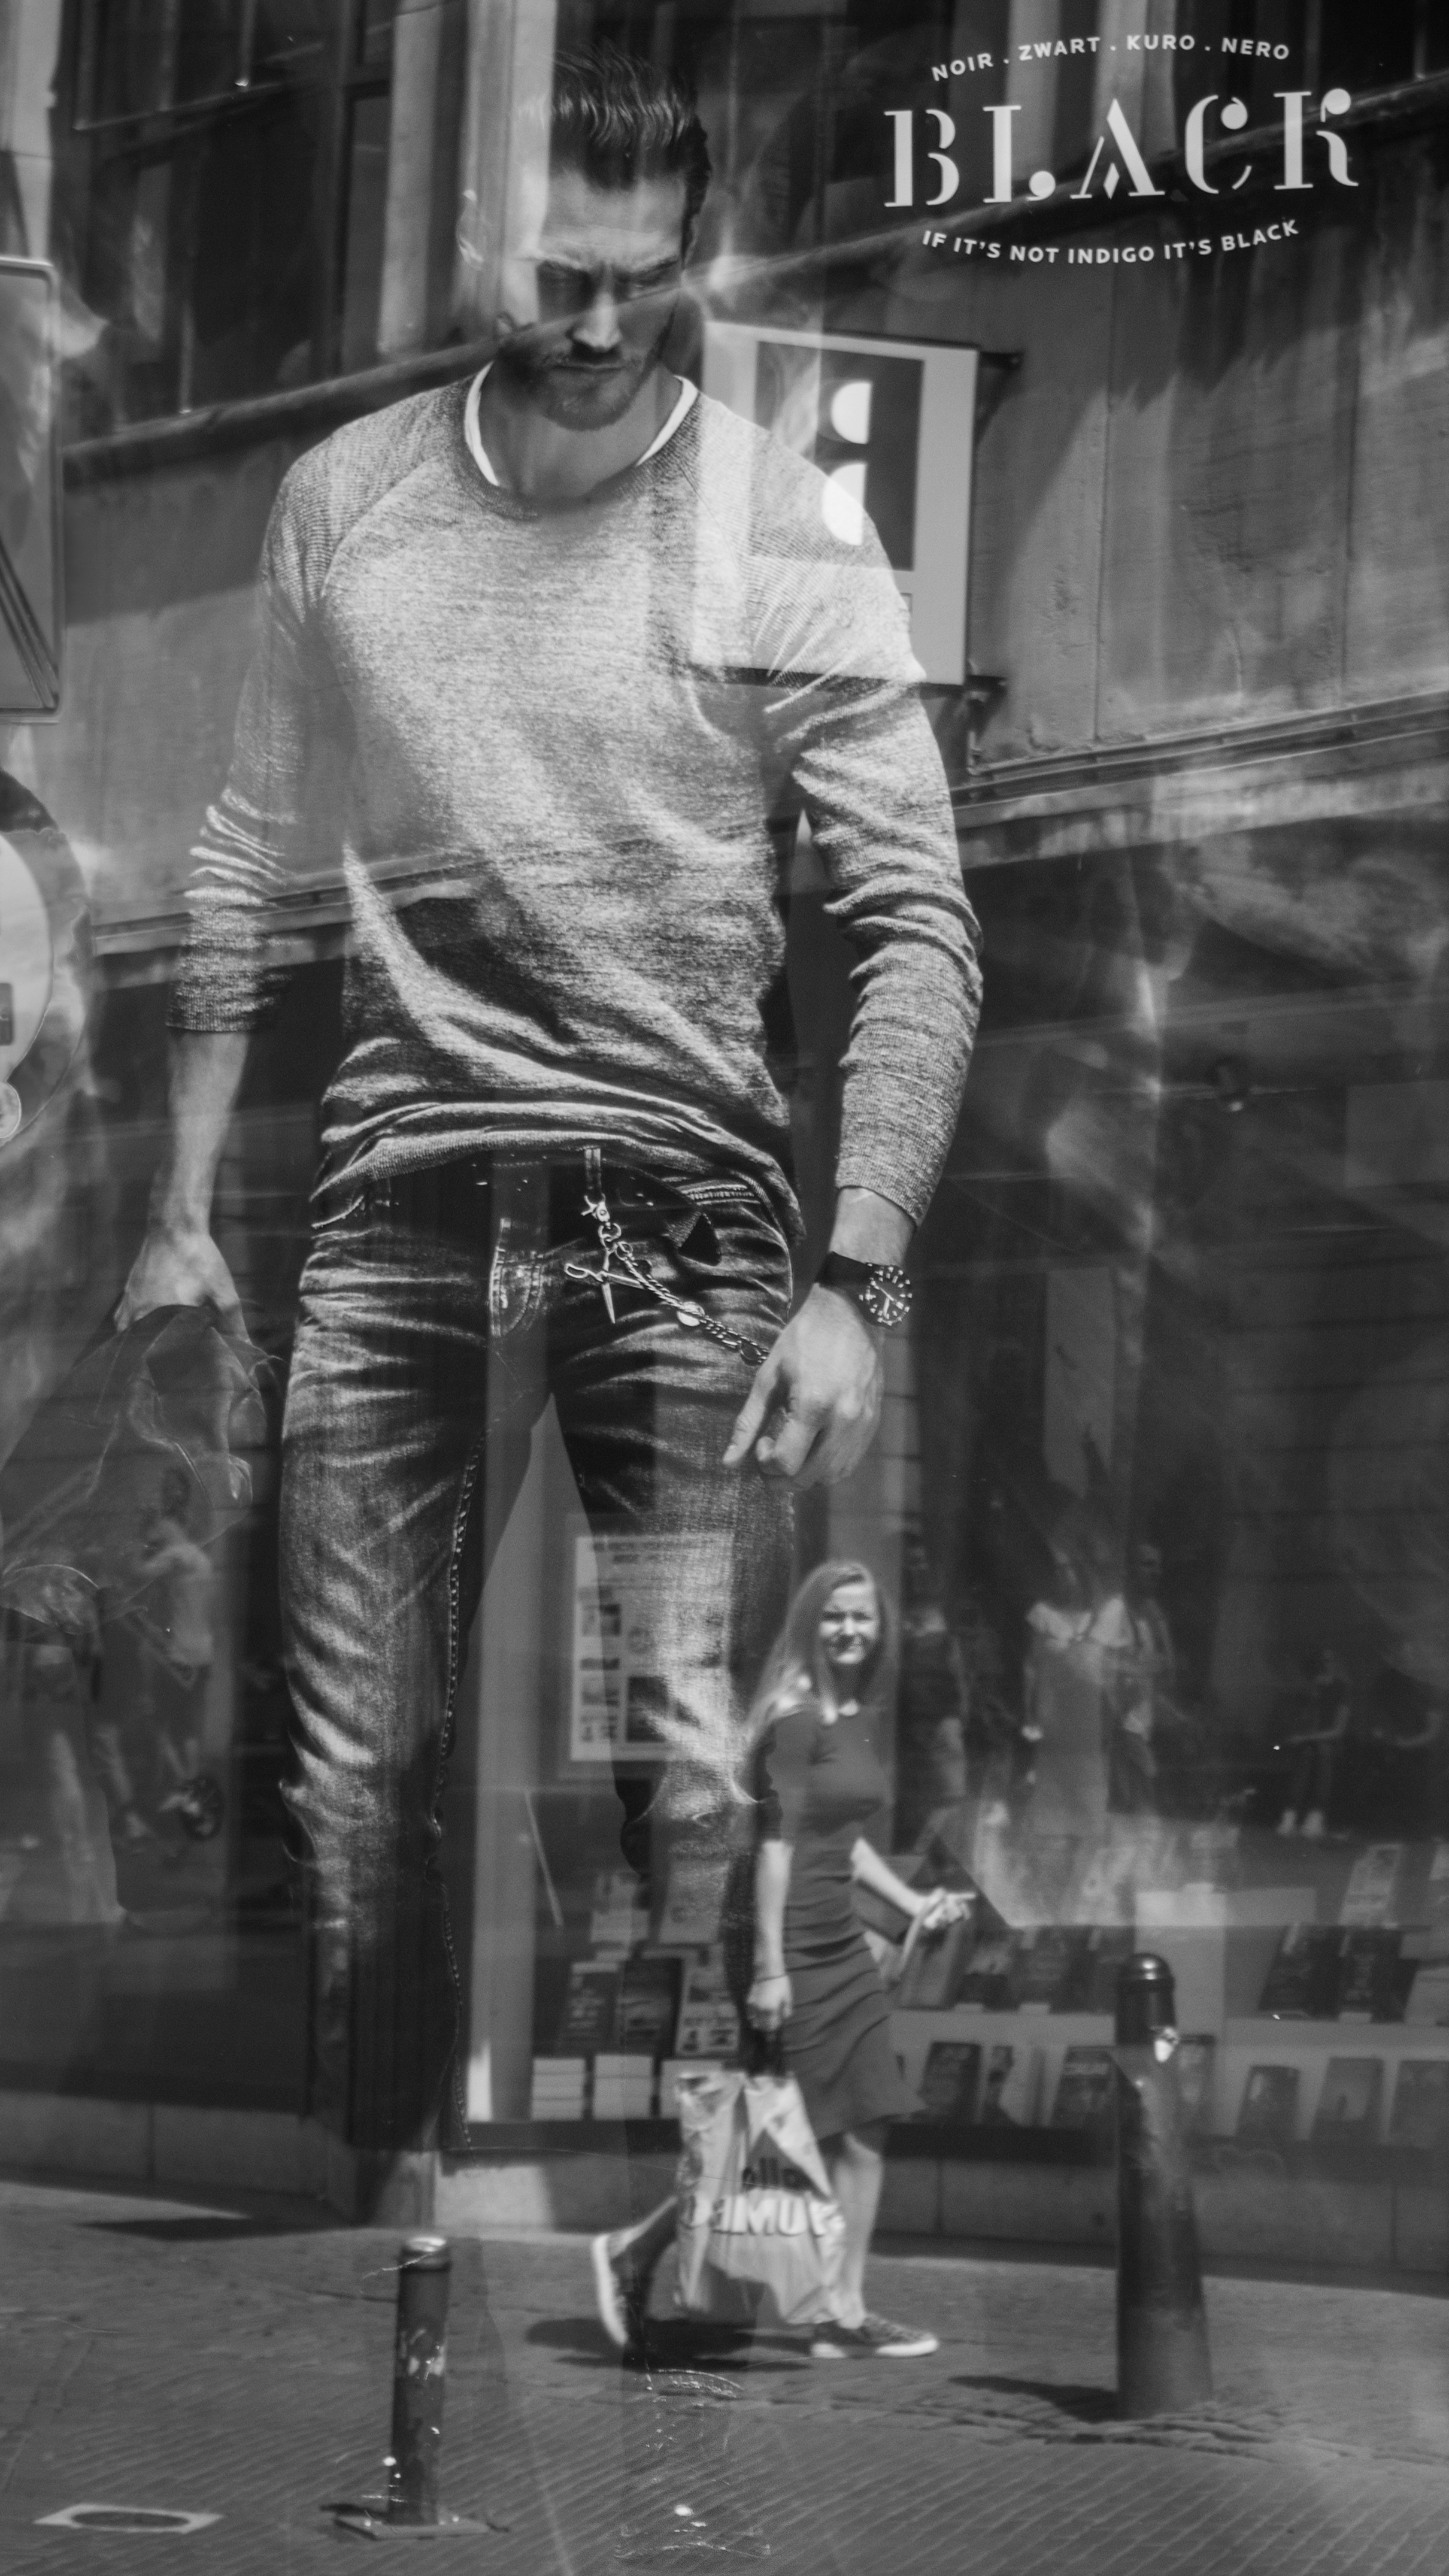
black and white, road, street, photography, black, monochrome, streetphotography, infrastructure, photograph, fernandopc, monochrome photography, film noir, human positions